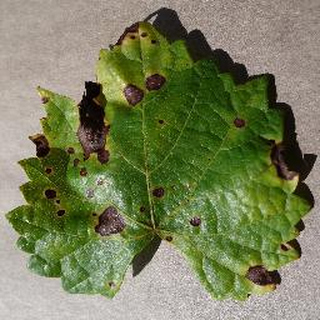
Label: grape_black_rot